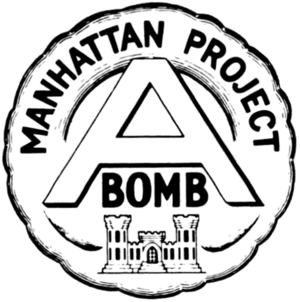
Manhattan Project
"Manhattan Project eller Manhattanprojektet var et forsknings- og udviklingsprogram, som under amerikansk ledelse og med deltagelse af Storbritannien og Canada førte til fremstillingen af de første atombomber under 2. verdenskrig. Fra 1942 til 1946 blev projektet ledet af generalmajor Leslie Groves fra den amerikanske hærs ingeniørkorps. Hærens del af projektet fik betegnelsen Manhattan District. Betegnelsen ""Manhattan"" afløste med tiden det officielle kodenavn ""Development of Substitute Materials"" for hele projektet. Undervejs opslugte Manhattanprojektet dens tidligere britiske modpart, som kaldtes Tube Alloys. Blandt de fysikere, som bidrog til atombombens skabelse, var Albert Einstein og Niels Bohr.